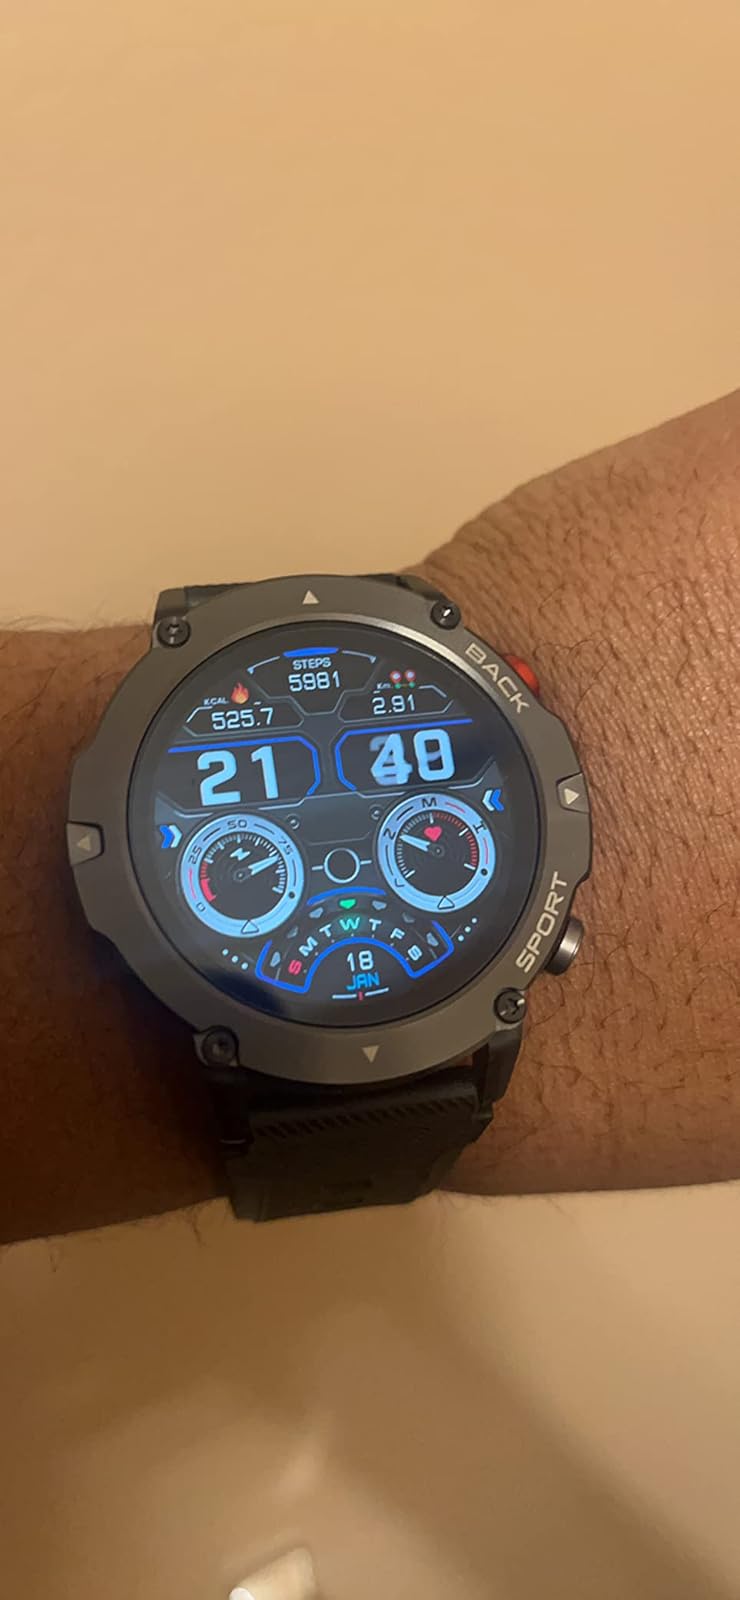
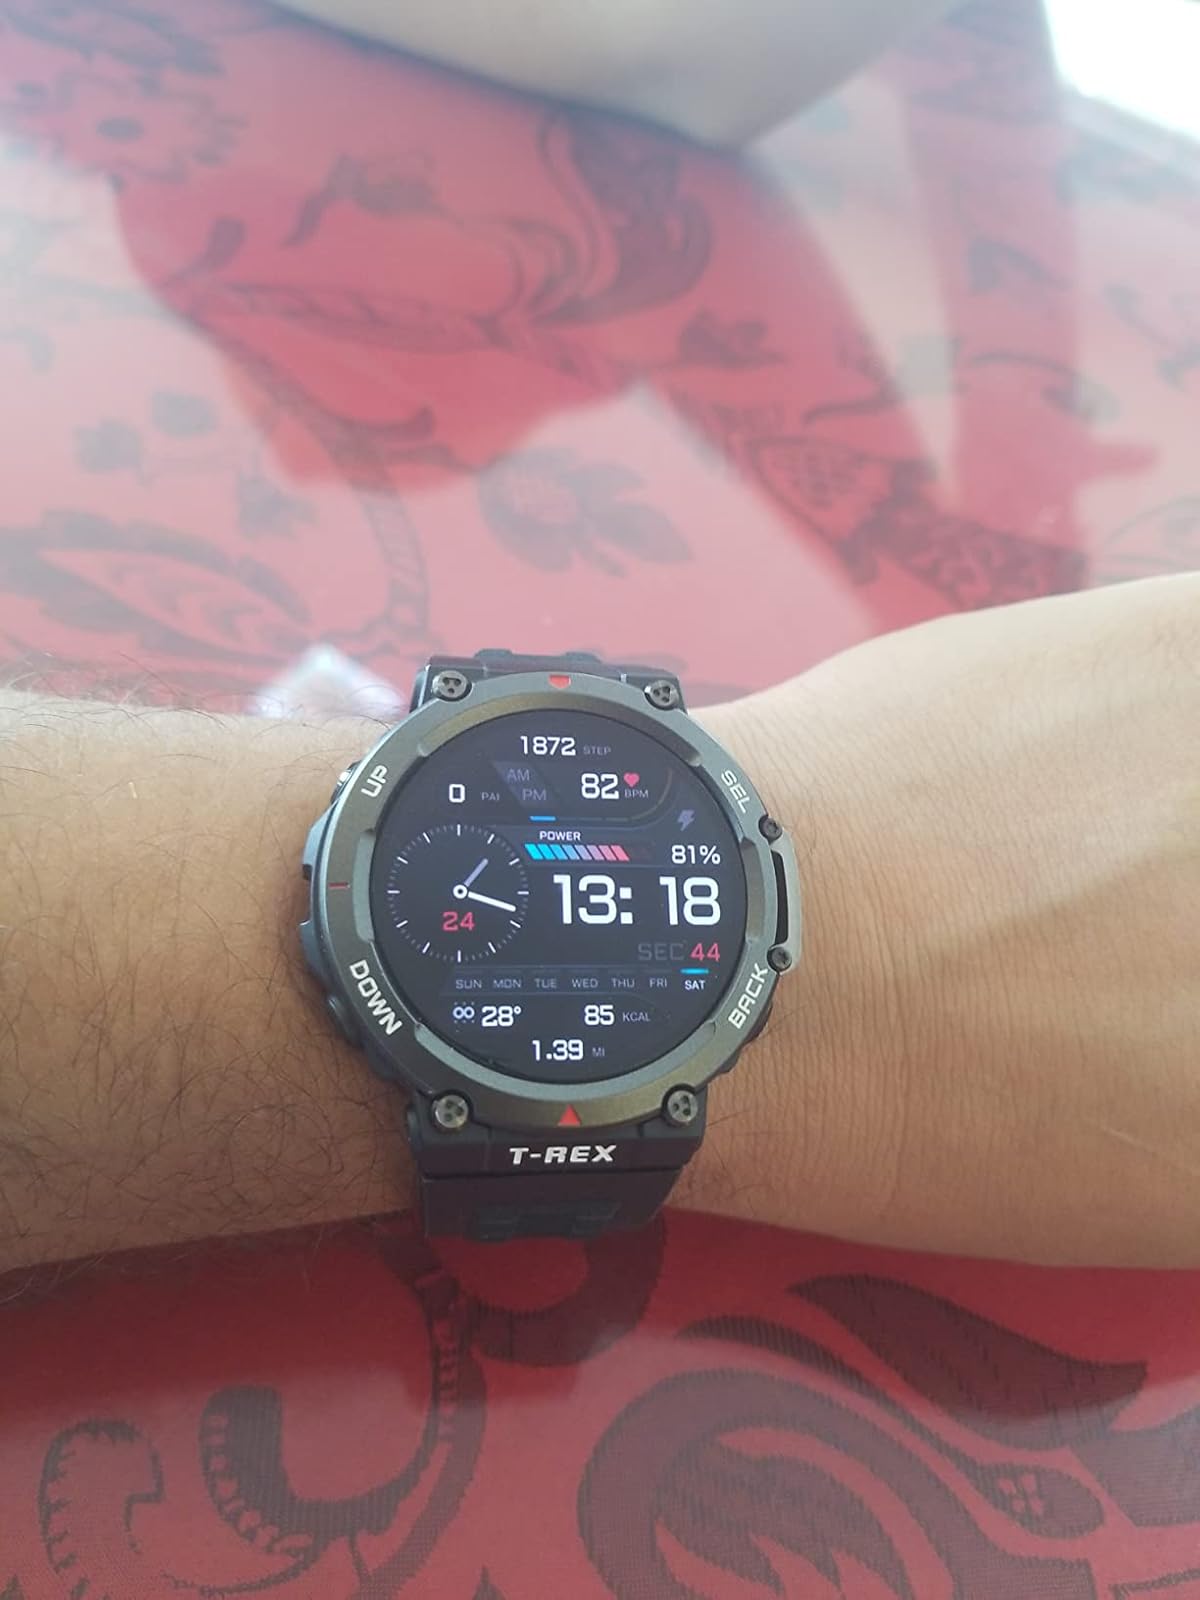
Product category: smartwatch
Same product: no